Harwich Mariners

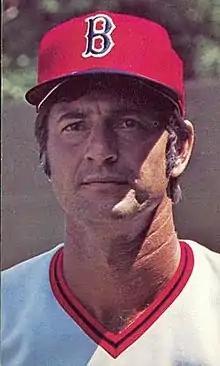
Baseball Hall of Famer Carl Yastrzemski was a fixture in the Harwich dugout during the 1981 MLB players strike.

In 1968, CCBL Hall of Fame manager John Carroll took the reins and led the Mariners to a 26–13 record, winning the Lower Cape Division in the team's final season at Brooks Park. The team included pitcher Bill Richardson, who went on to become the Governor of New Mexico and the United States Ambassador to the United Nations. In the 1968 title series, Harwich faced Upper Cape champ Falmouth, who prevailed three games to one in what was the first of Falmouth's four consecutive titles from 1968 to 1971. The following year the Mariners moved to their new home at Whitehouse Field. The CCBL held its 1969 All-Star Game at the new ballpark, the Lower Cape emerging with a 4–0 victory.